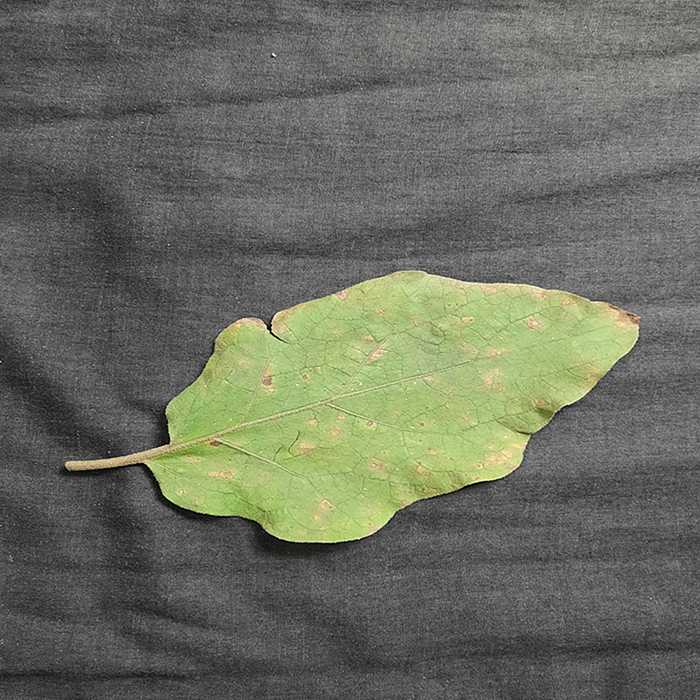
Plant: Eggplant
Label: Eggplant Cercopora leaf spot